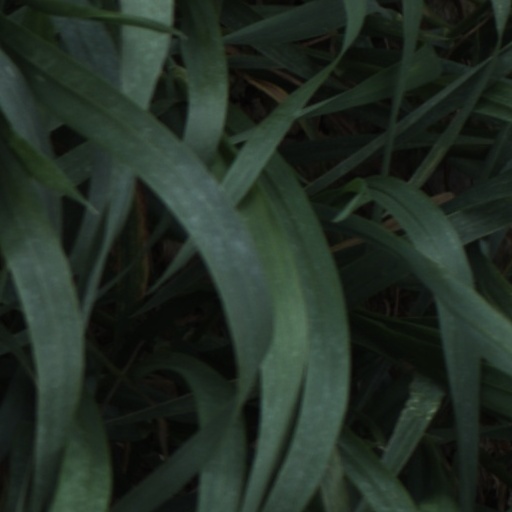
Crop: wheat